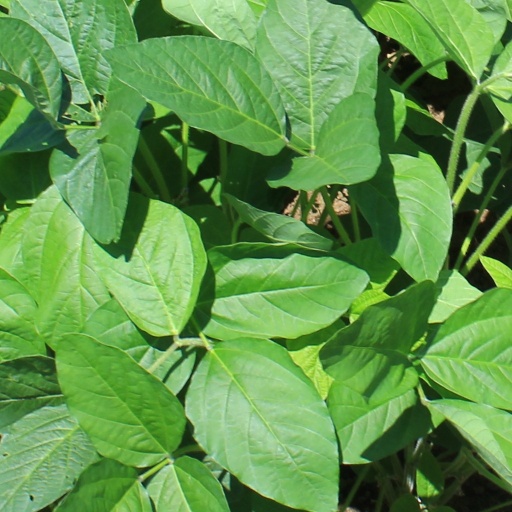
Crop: soybean